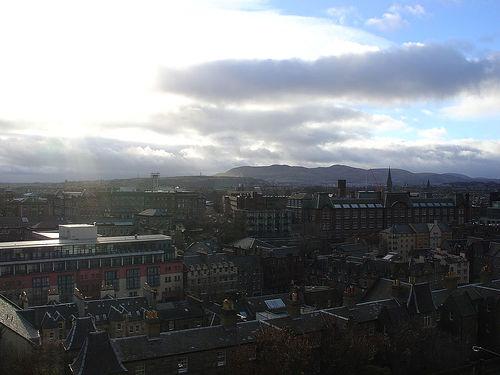
Weather: cloudy or overcast